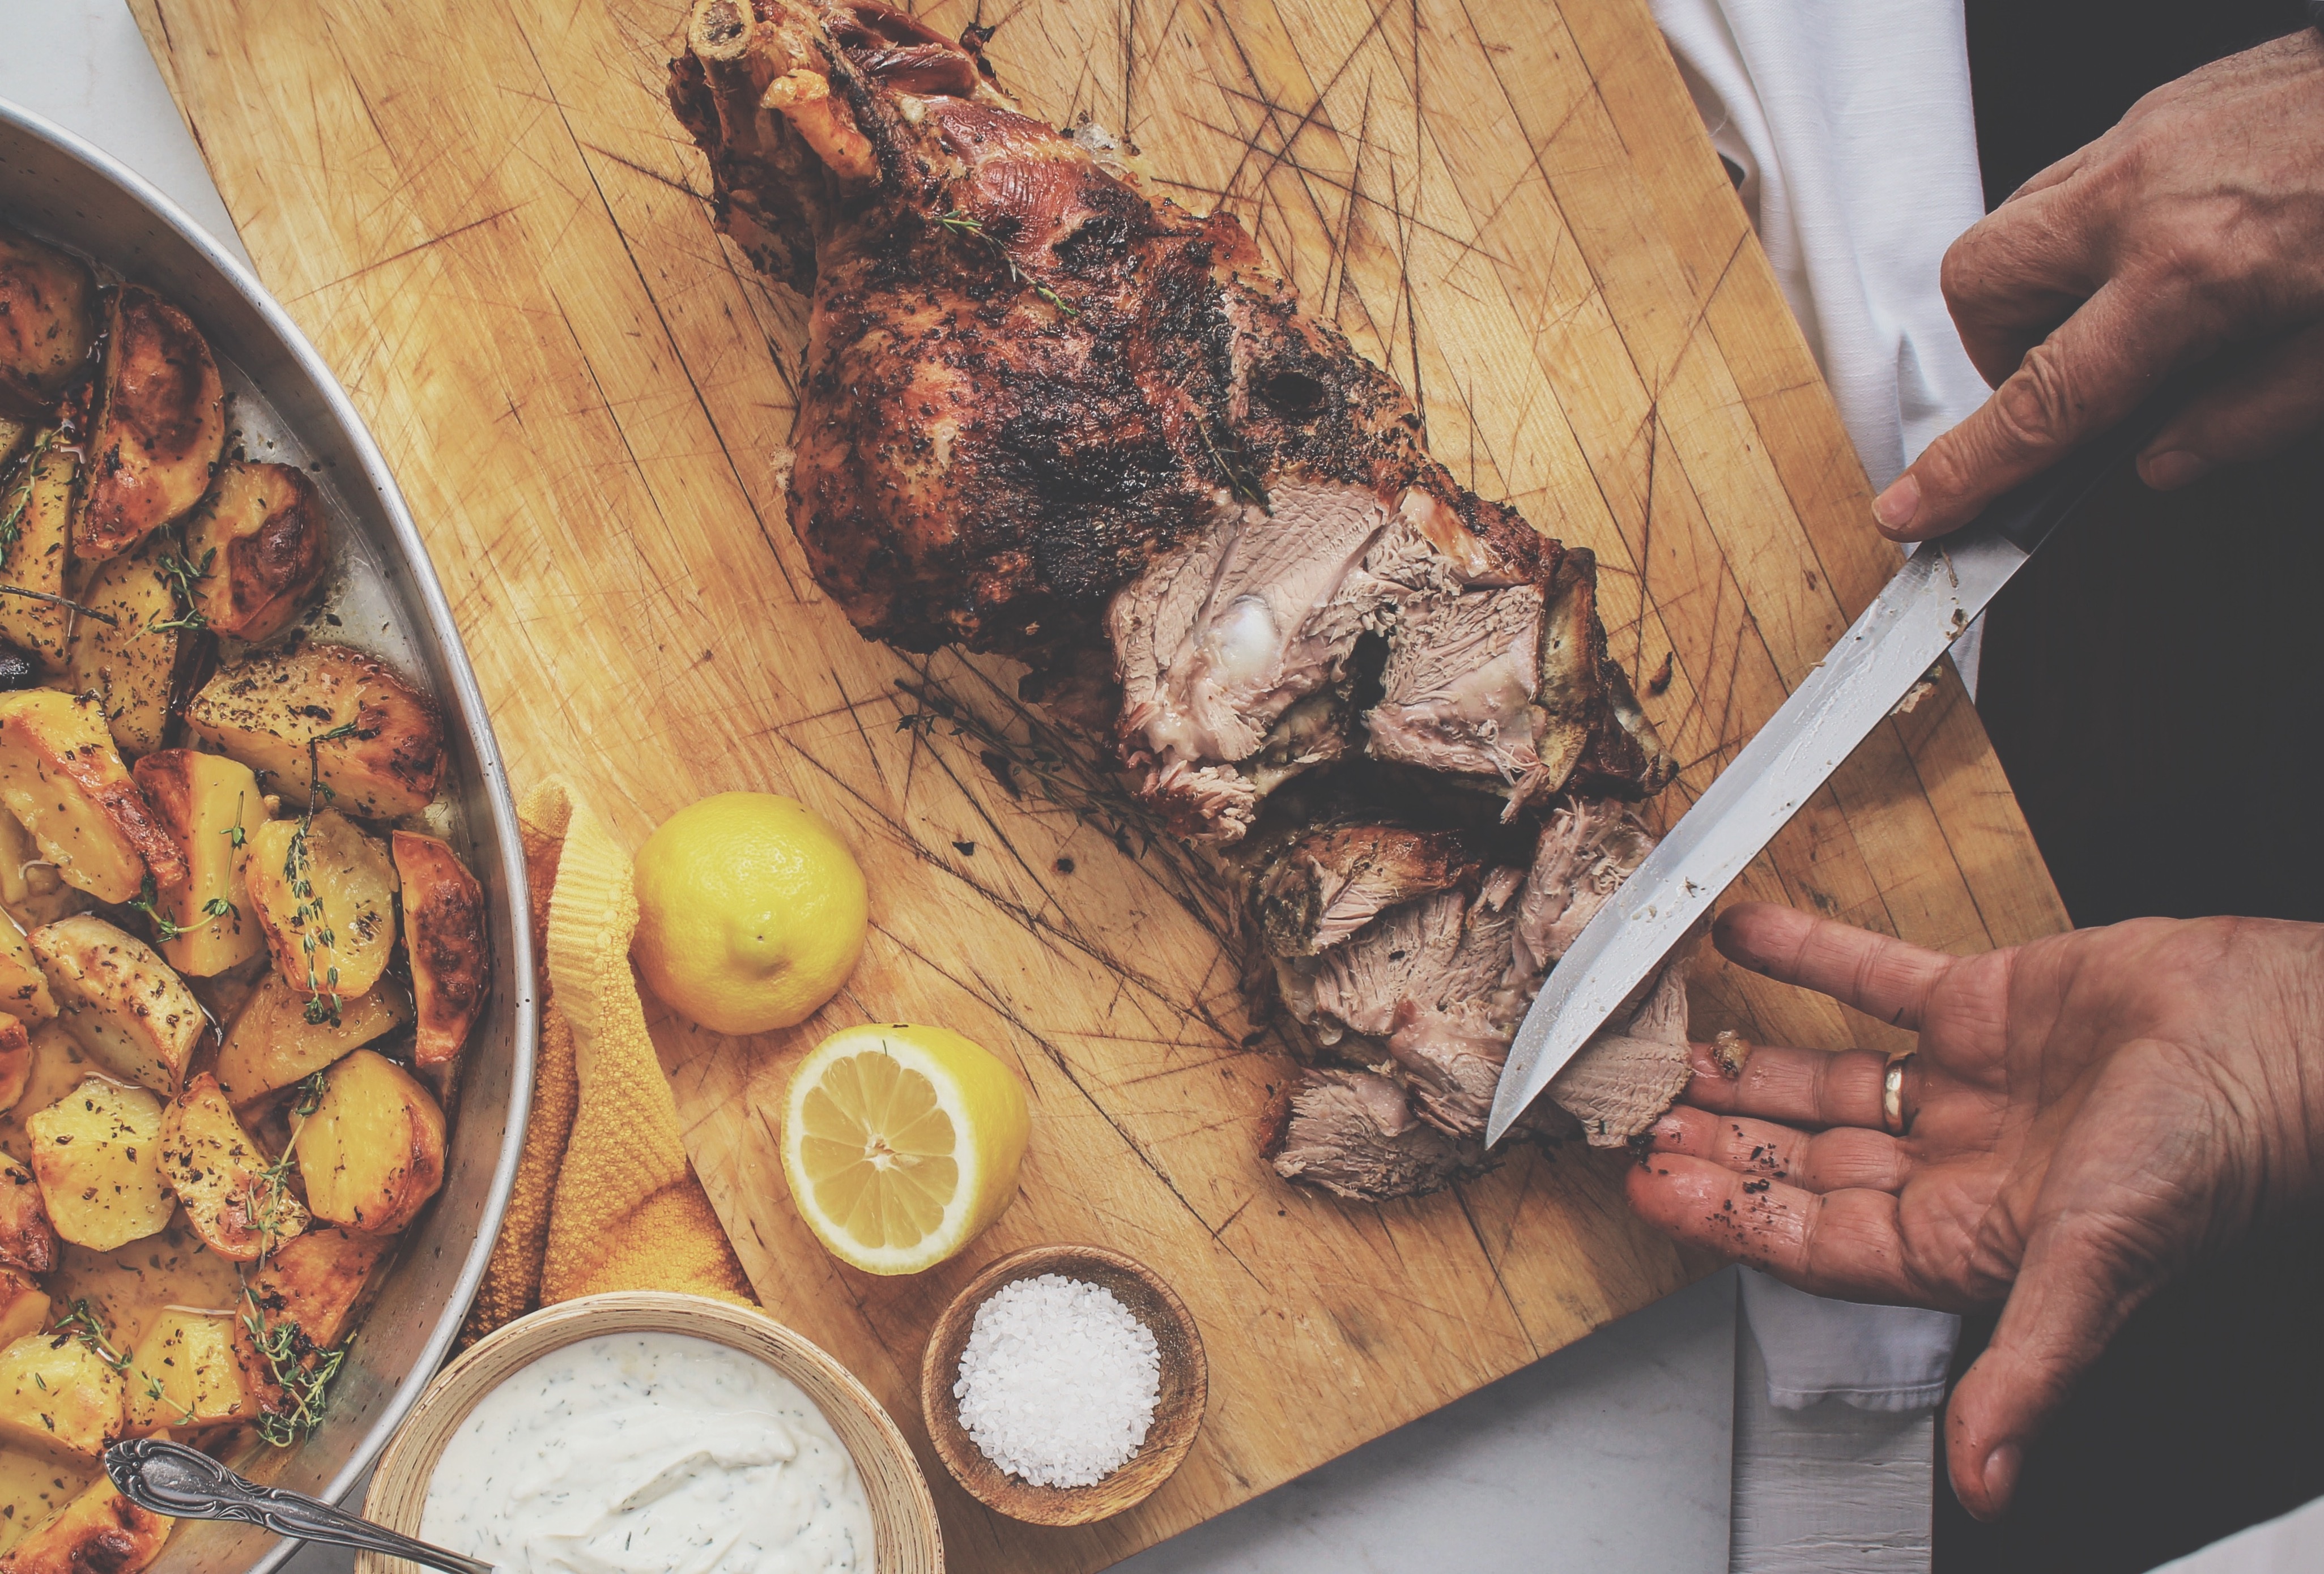
hand, dish, food, cooking, produce, baking, meat, lemon, sense